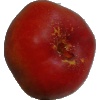
Label: Nectarine Flat 1